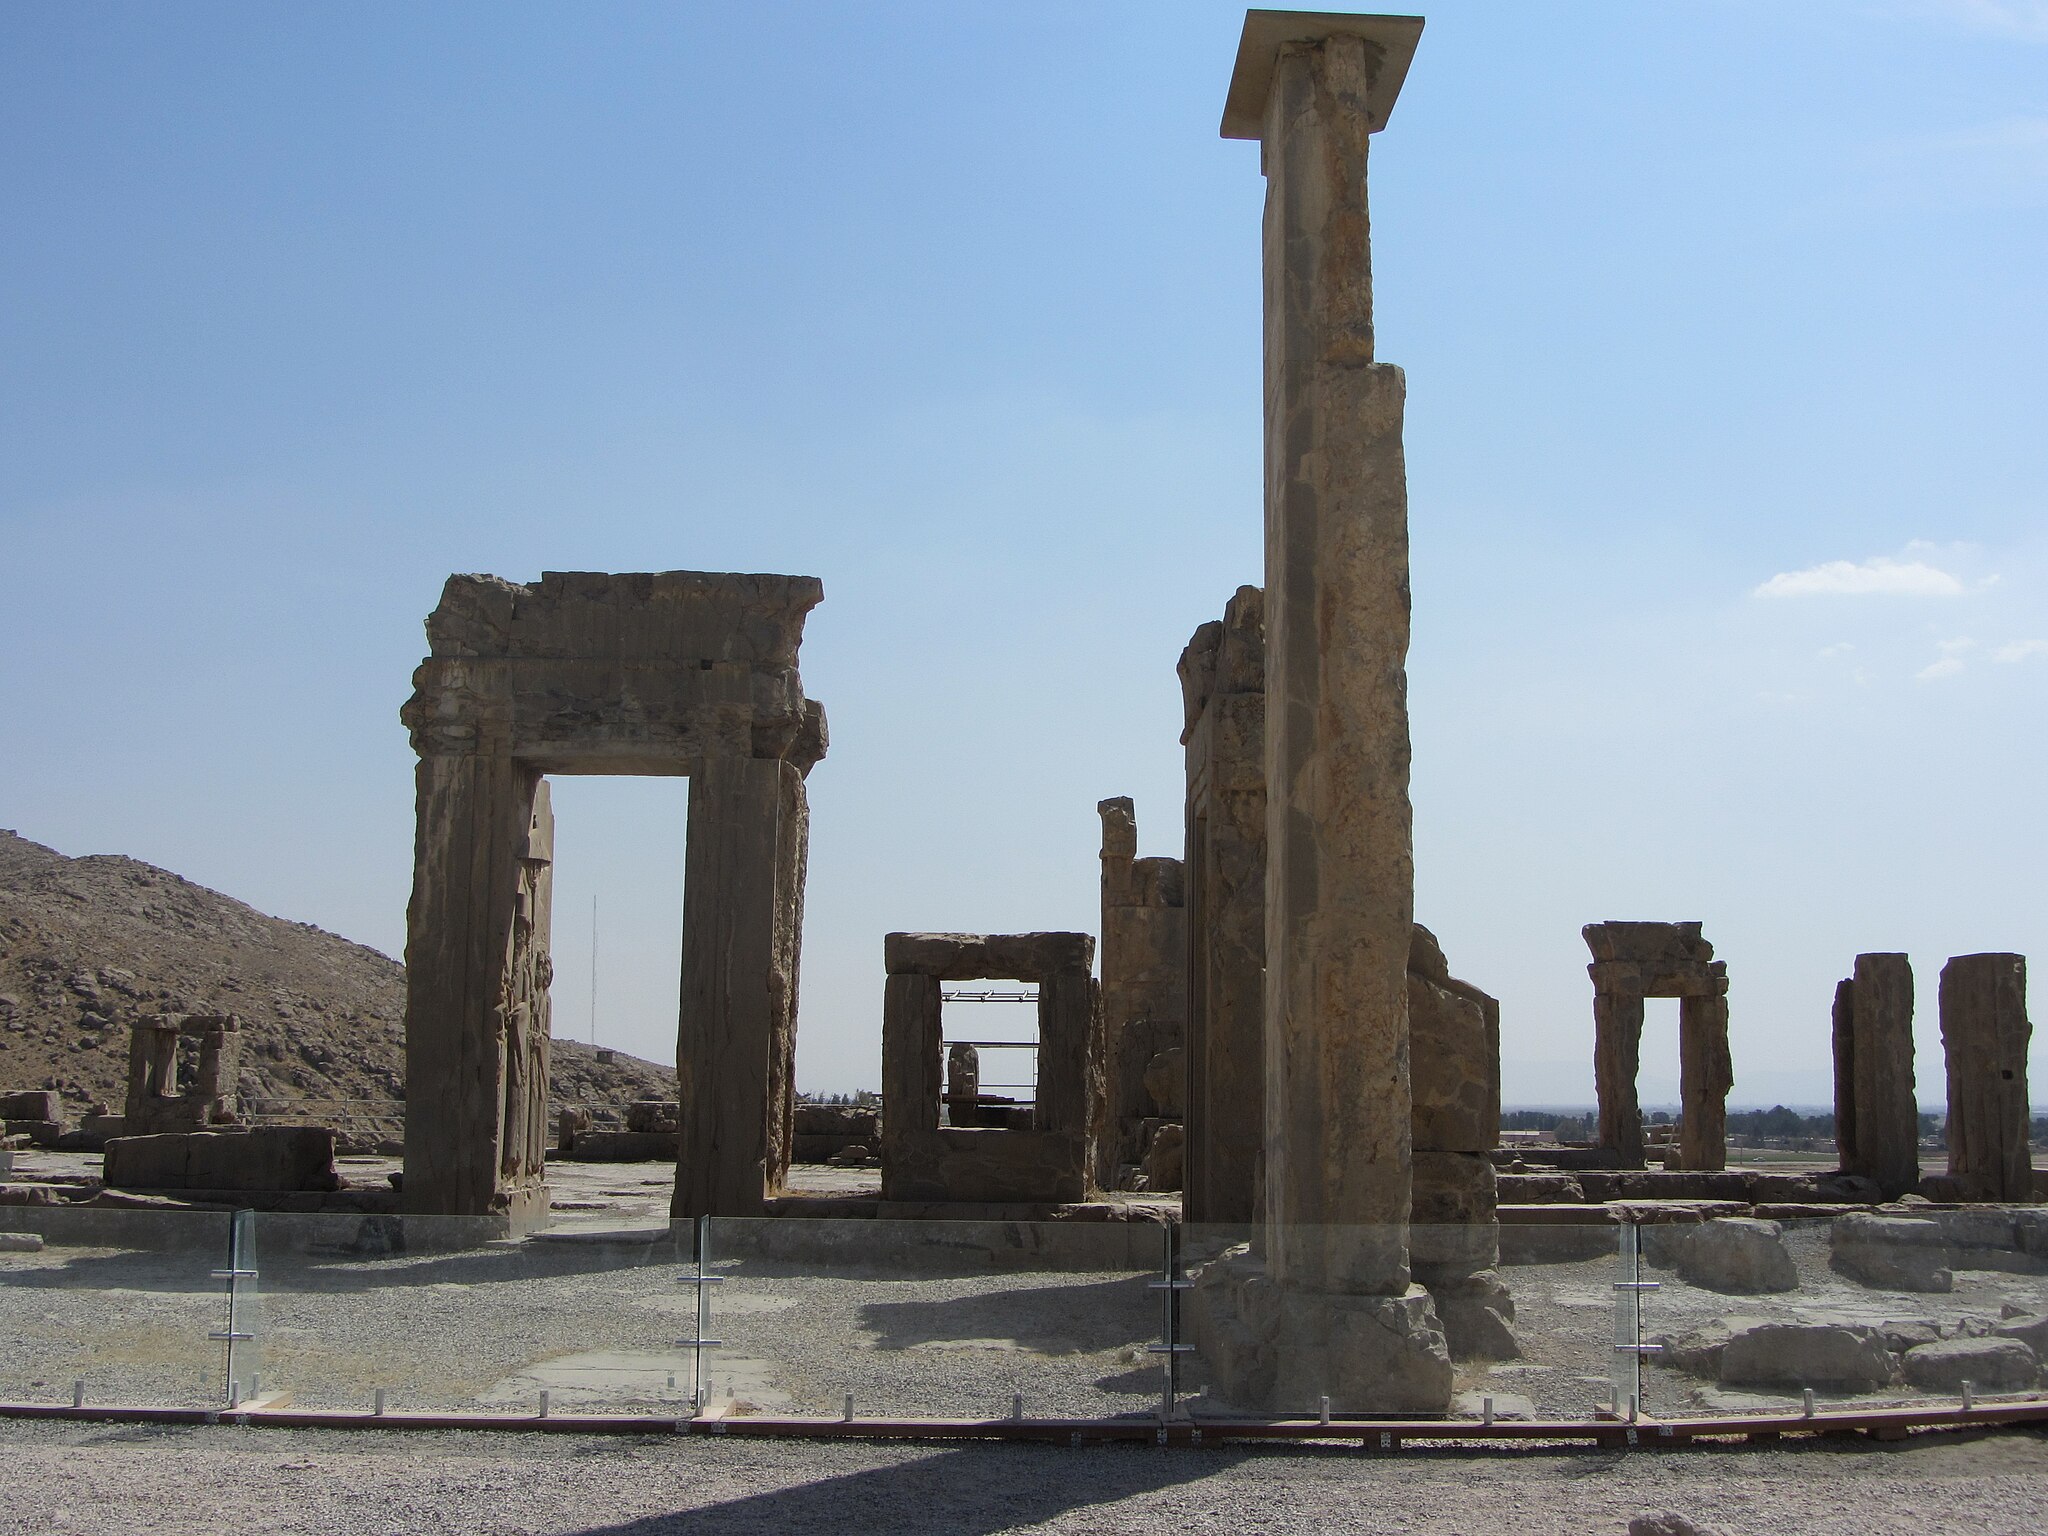
Title: Persepolis ruins 11
Date: 2011-01-01 03:41:06
Categories: Hadish Palace of Xerxes I, Images from Wiki Loves Monuments 2018, Self-published work, Cultural heritage monuments in Iran with known IDs, Uploaded via Campaign:wlm-ir, Images from Wiki Loves Monuments in Marvdasht, 2011 in Persepolis, Images from Wiki Loves Monuments 2018 in Iran, Iran photographs taken on 2011-01-01